Tow Law Town F.C.

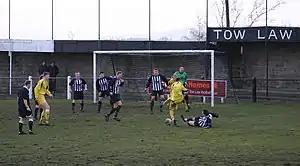
Tow Law Town (black and white stripe shirts) playing Whitley Bay in January 2009

They finished second in the league in 1998–99 and 2001–02. With Harry Dixon's death in 2002, Harry Hodgson took up the post of President. In 2004, John Flynn stood down as chairman, and so for a year long period, Hodgson took up the title of club chairman as well. At the end of the 2004–05 season, he retired from the club. His replacement, Sandra Gordon, is still chair at the club. She is the first ever female chair of the club, and only the third in the history of the Northern League. In 2007, Bernard Fairbairn, who had followed his father and grandfather into the job, stood down as club secretary, a post he had held since 1961, giving him a total of 46 years in his position. Stephen Moralee has now taken over as club secretary.